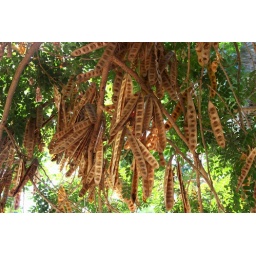
a golden seed tree in my garden